Las Meninas

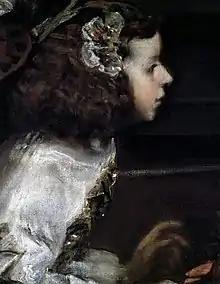
Detail of Doña María de Sotomayor, showing Velázquez's free brushwork on her dress

Velázquez further emphasises the Infanta by his positioning and lighting of her maids of honour, who are set opposite one another: before and behind the Infanta. The maid on the viewer's left is given a brightly lit profile, while her sleeve create a diagonal. Her opposite figure creates a broader but less defined reflection of her attention, making a diagonal space between them, in which their charge stands protected.